Eva Olsson

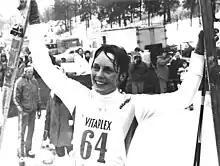
Eva OIsson in March, 1977

Eva Olsson (born 2 September 1951) is a Swedish former cross-country skier. She competed at the 1972, 1976 and the 1980 Winter Olympics. She was also the flag bearer for Sweden at the 1980 Winter Olympics.